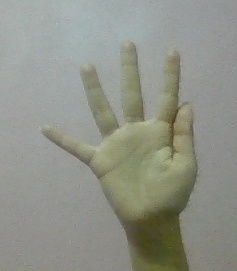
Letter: sheen